Puu Jih Shih Temple

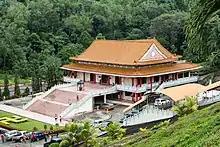
Puu Jih Shih Temple

Puu Jih Shih Temple is a Buddhist temple located at the hilltop of Tanah Merah at Sandakan Bay in Sandakan, Sabah, Malaysia. The temple was built in 1987 and officiated by Joseph Pairin Kitingan, the Chief Minister of Sabah at the time. It is the largest Chinese temple for the town and situated around 4 kilometres west of the town centre.